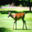
Label: deer